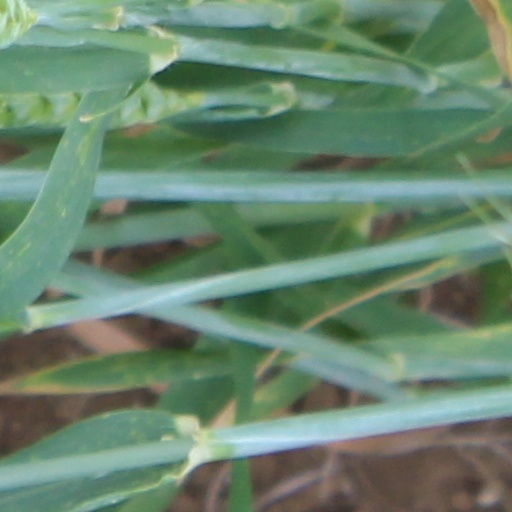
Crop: wheat